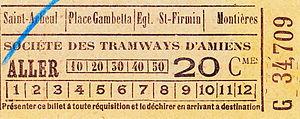
Billet en papier fin de l'ancien tramway d'Amiens
L'ancien tramway d'Amiens était un réseau de transports en commun desservant le chef-lieu de la Somme de 1888 à 1940. Il est l’ancêtre de l'actuel réseau de bus de la métropole, exploité sous le nom d'Ametis.